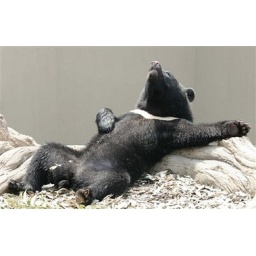
Asiatic black bear takes a rest at Ueno Zoo in Tokyo Thursday, Aug. 31, 2006. (AP Photo/Mainichi Shimbun)